List of players who have converted from one football code to another

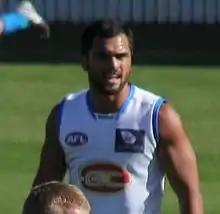
Karmichael Hunt in the AFL, who shocked fans of rugby league, Australian rules and rugby union with a highly successful 3-way code switch

Jason Akermanis was the first professional Australian football player to suggest a switch to rugby union. Nevertheless, there are still some positions and roles that have commonalities.